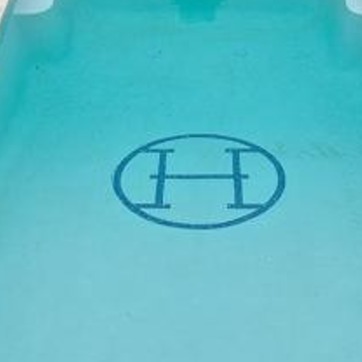
Material: water